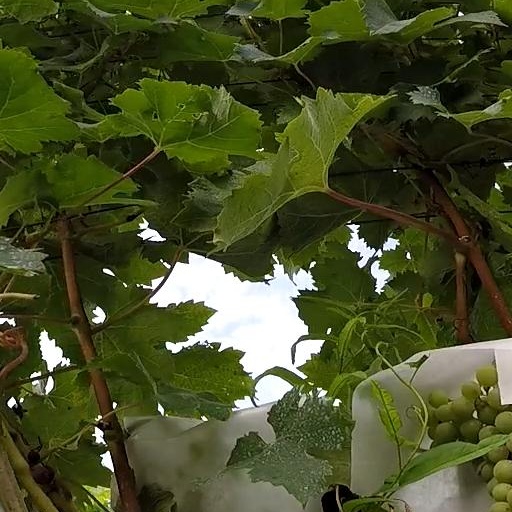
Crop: grape